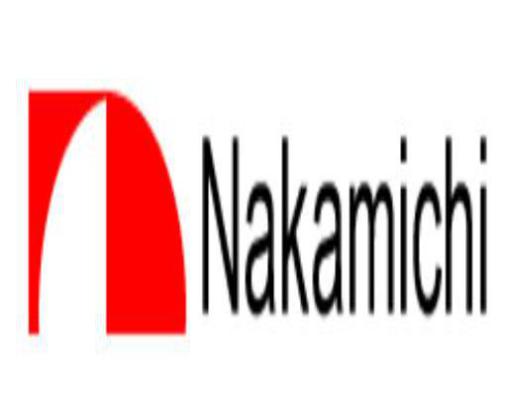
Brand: nakamichi-2
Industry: Necessities